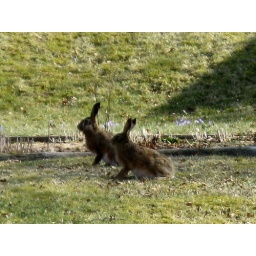
Or rather German field hares in a garden across the street from my parents' home.